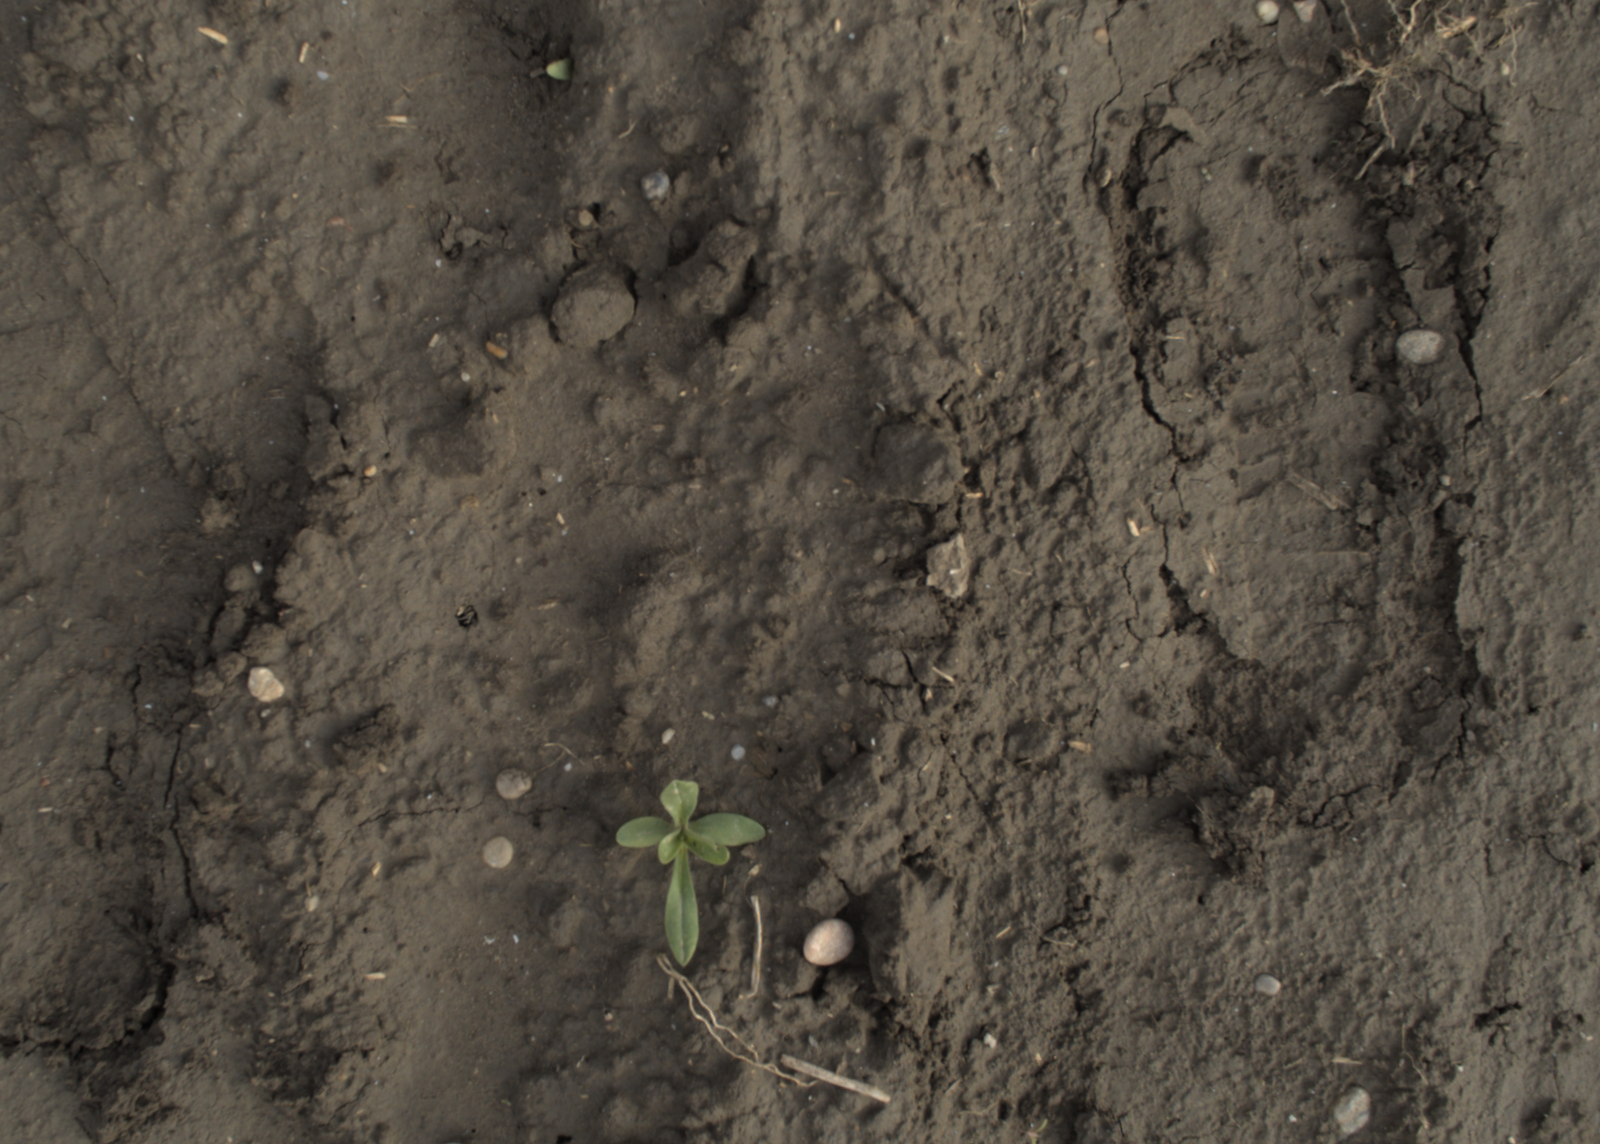
Capture date: 13.10.2021 10:05:46
Weather: mixed
Wind: strong
Seeding date: 02.09.2021
Plant canopy height (mm): 956